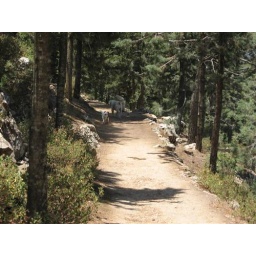
The dogs in the forest